Basler Verkehrs-Betriebe

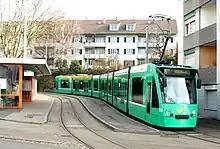
A Siemens Combino tram of the BVB

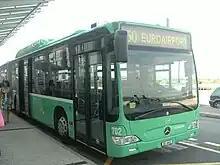
A Mercedes-Benz Citaro bus of the BVB

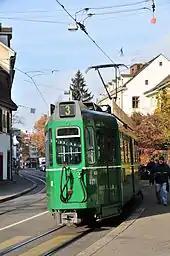
Tram in year 2011

Basler Verkehrs-Betriebe (BVB) is a public transport operator in the Swiss city of Basel, and is wholly owned by canton of Basel-Stadt, which consists of city of Basel and the municipalities of Bettingen and Riehen. The BVB was founded in 1895, and became a self-governing public corporation on 1 January 2006. It transports 132 million passengers per year, an average of roughly 360,000 a day. It operates 128 motor trams and 74 trailers on 9 tram routes, as well as 99 buses on a total of 13 bus routes. These are kept operating by 1200 employees.